Iława

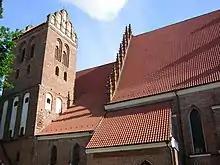
Gothic Church of the Transfiguration

The city existed originally as an Old Prussian settlement and was recorded by Teutonic Knights in Prussia in 1305. It is documented in a manuscript by Luther von Braunschweig in 1317 and its first names are known as Ylavia, Ylaw, and Ilow. It was located on the Iławka River between Lakes Jeziorak and Iławskie. The town was under the jurisdiction of the komtur of Christburg (Dzierzgoń) and since 1340 under Osterode (Ostróda).